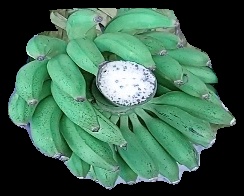
Variety: elakki-bale
Grade: grade1